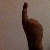
The image shows a hand gesture representing the number 1 in Indian Sign Language.